BMX bike

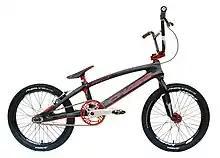
BMX race bike with carbon fiber frame and fork

A BMX bike is a bicycle used for cycle sport, specifically racing or stunt riding. BMX stands for "bicycle motocross".